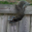
Label: squirrel